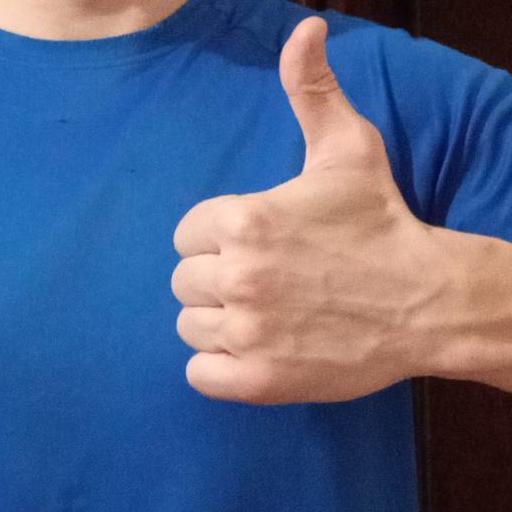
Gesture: like